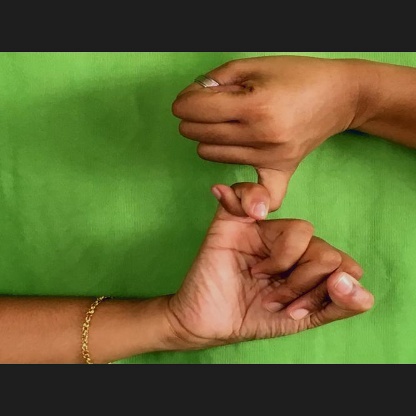
Mudra: Kilaka